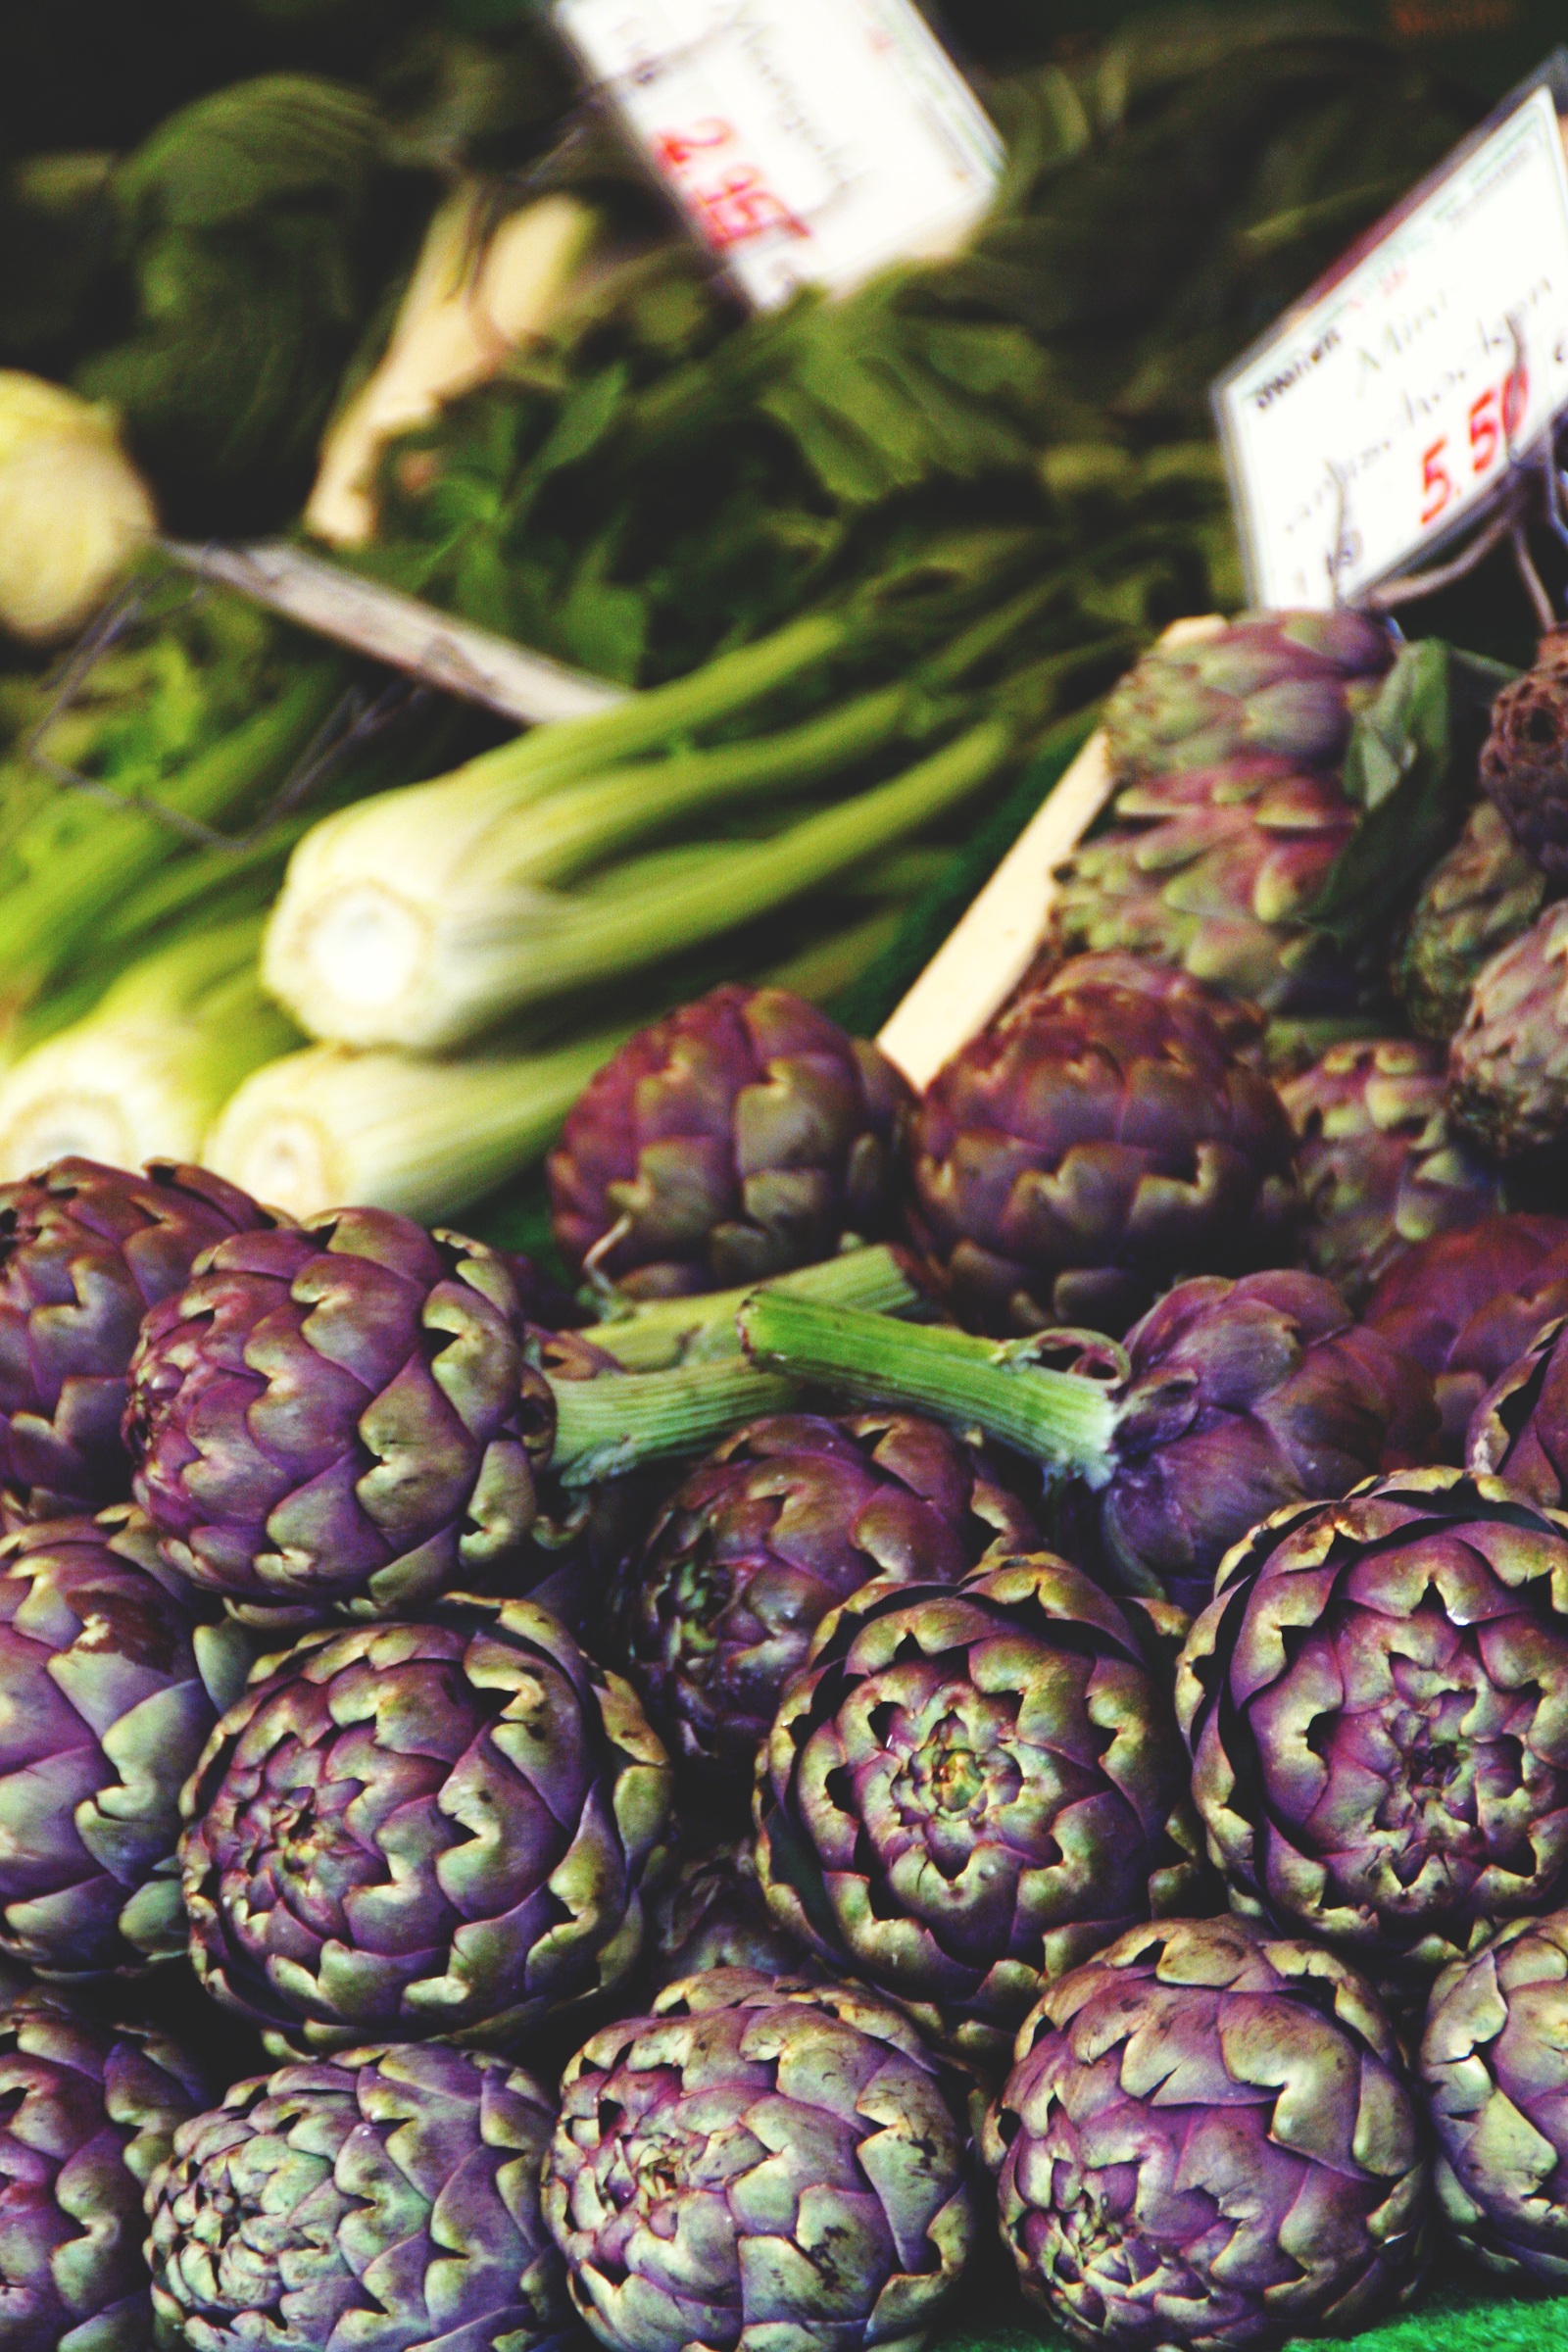
plant, flower, feed, food, green, harvest, produce, vegetable, market, healthy, eat, lunch, delicious, cook, nutrition, vegetables, tasty, vegetarian, thistle, stands, vitamins, frisch, enjoy, edible, floristry, exot, composites, farmers local market, vegetable market, artichoke flower, artichokes, flower vegetables, price tag, land plant